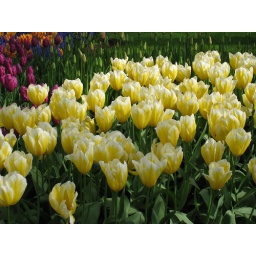
Shades of yellow in the Keukenhof flower garden (IMG_0640)